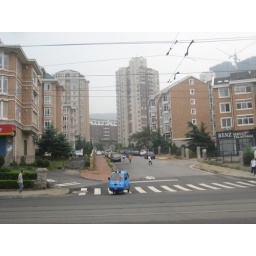
three wheeled blue cars ran rampant in Dalian